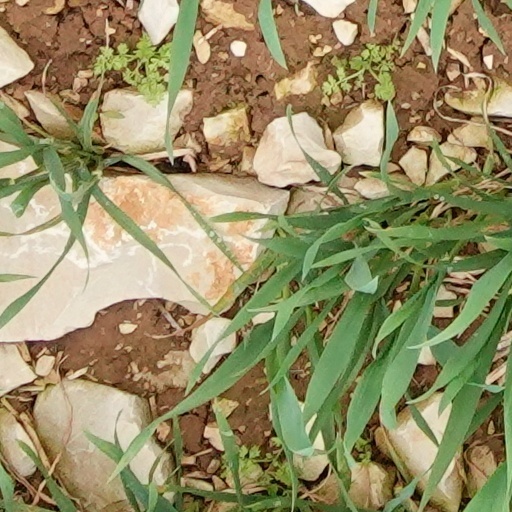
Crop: wheat